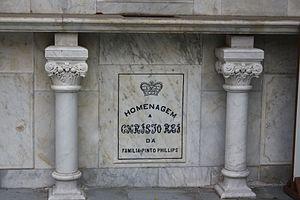
L’église Notre-Dame de l'Immaculée conception, communément appelée City Church, est un édifice religieux catholique de Pune, au Maharashtra, en Inde. Construite au début des années 1790 l’église est le plus ancien lieu de culte catholique à Pune et dans la région du Deccan. Elle est paroisse catholique.